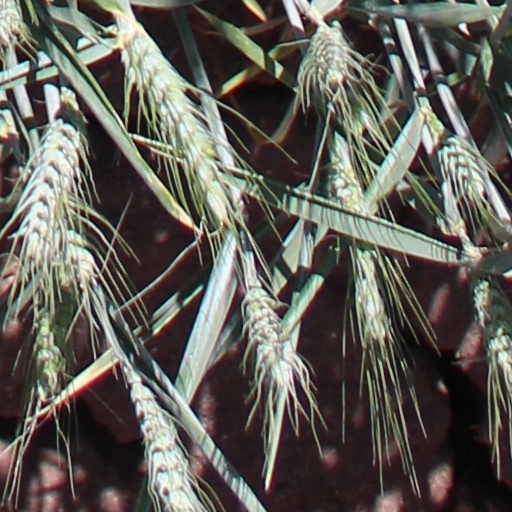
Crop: wheat